Lilas Traïkia

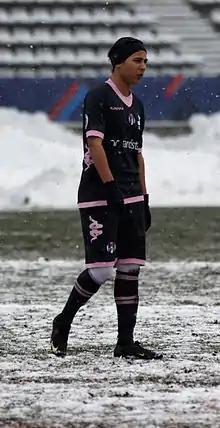
Traïkia in 2013

Lilas Traïkia (borm 6 August 1985) is a French football forward currently playing in the Division 2 Féminine for FCF Val d'Orge. She played the UEFA Women's Cup in 2002 and 2003 with Toulouse FC. She made five appearances for the France national team between 2006 and 2008, scoring one goal against Serbia in the 2009 European Championship qualification.